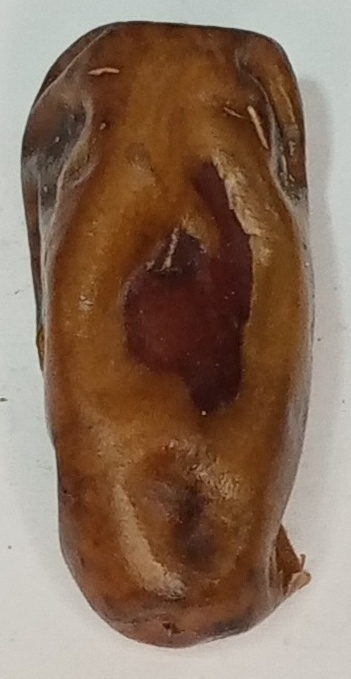
Variety: gajar
Size: large
Grade: grade-3